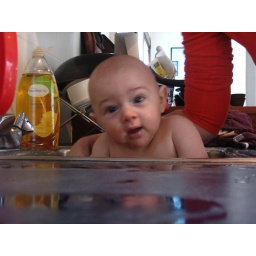
rub a dub dub, baby in the kitchen sink